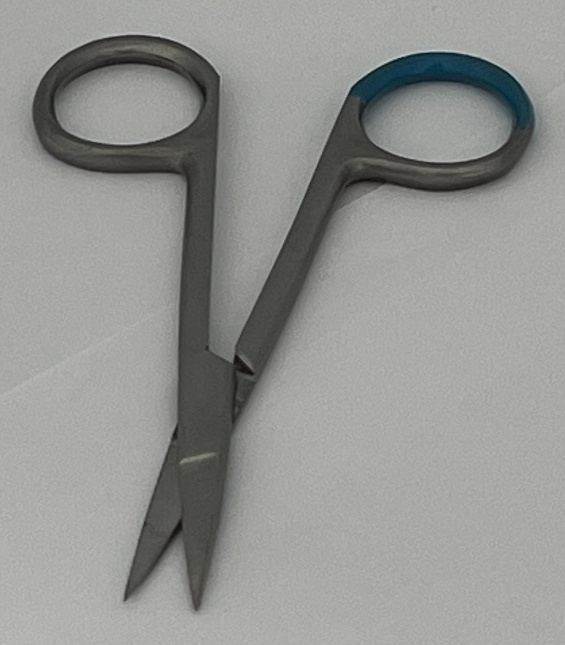
Hinged instrument state: open